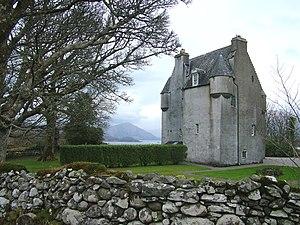
Cette liste recense les principaux châteaux du council area d'Argyll and Bute en Écosse.